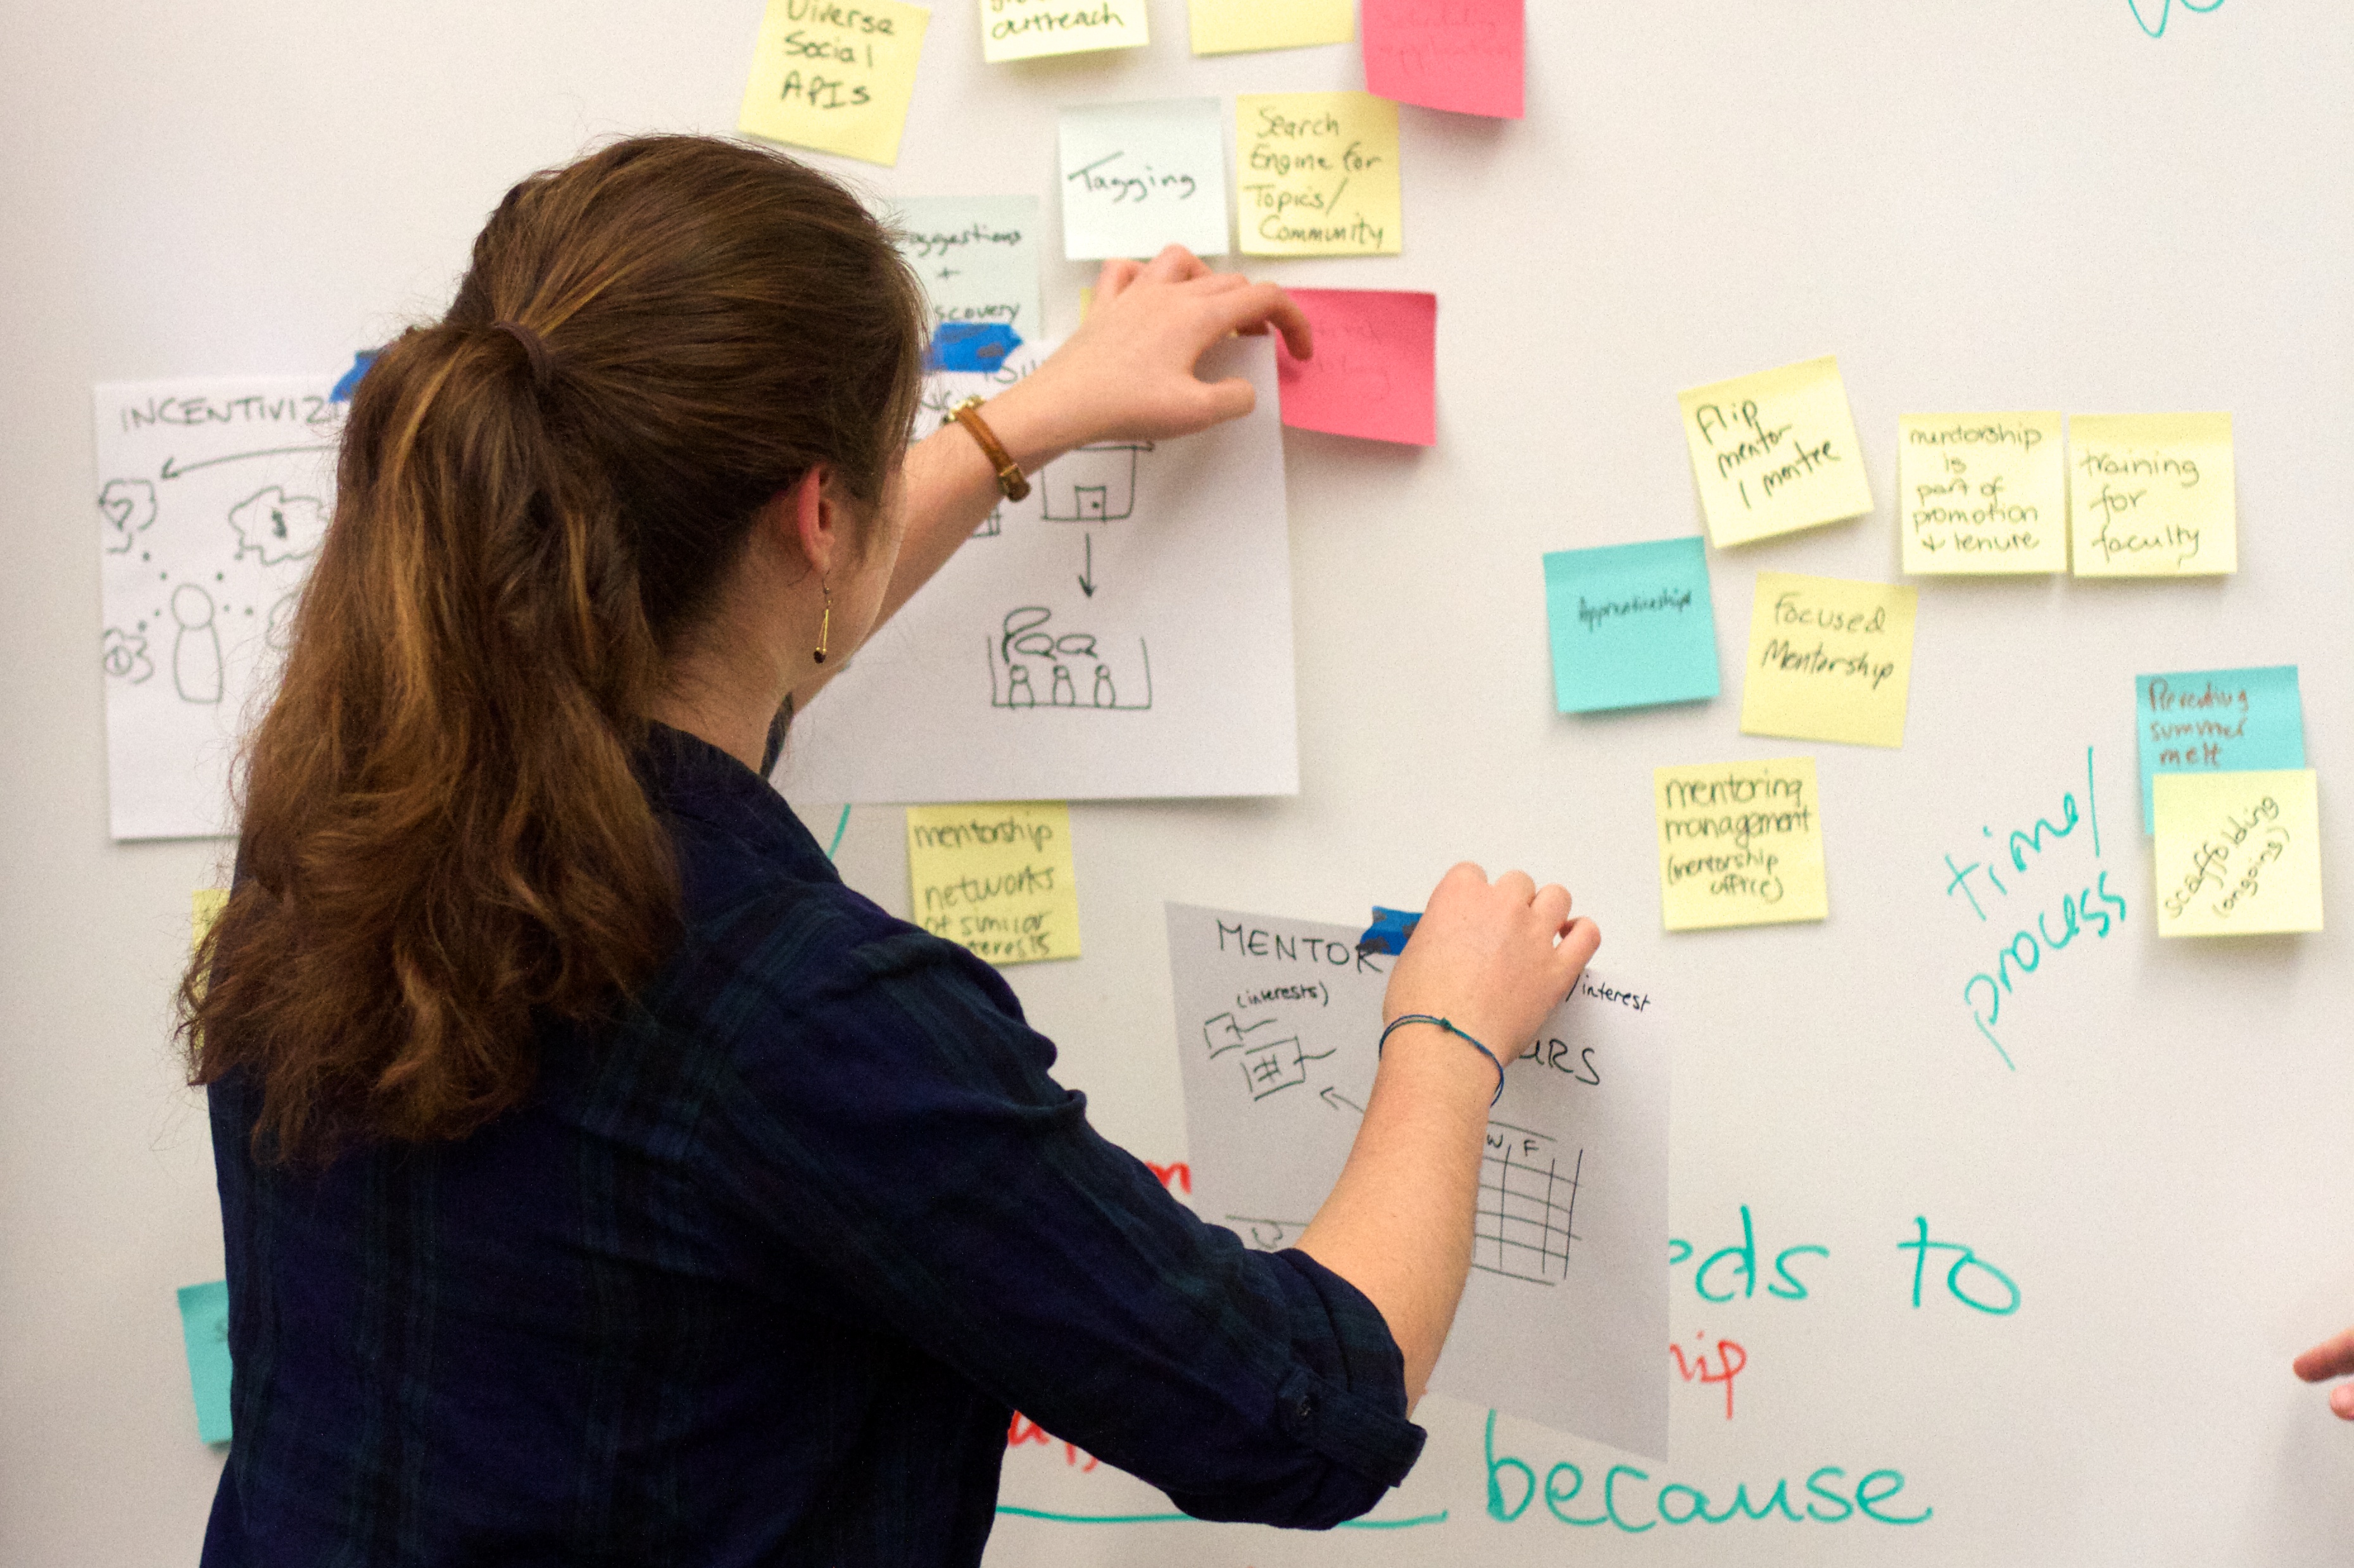
writing, brand, learning, indieedtech, teacher